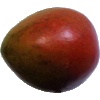
Label: Mango Red 1